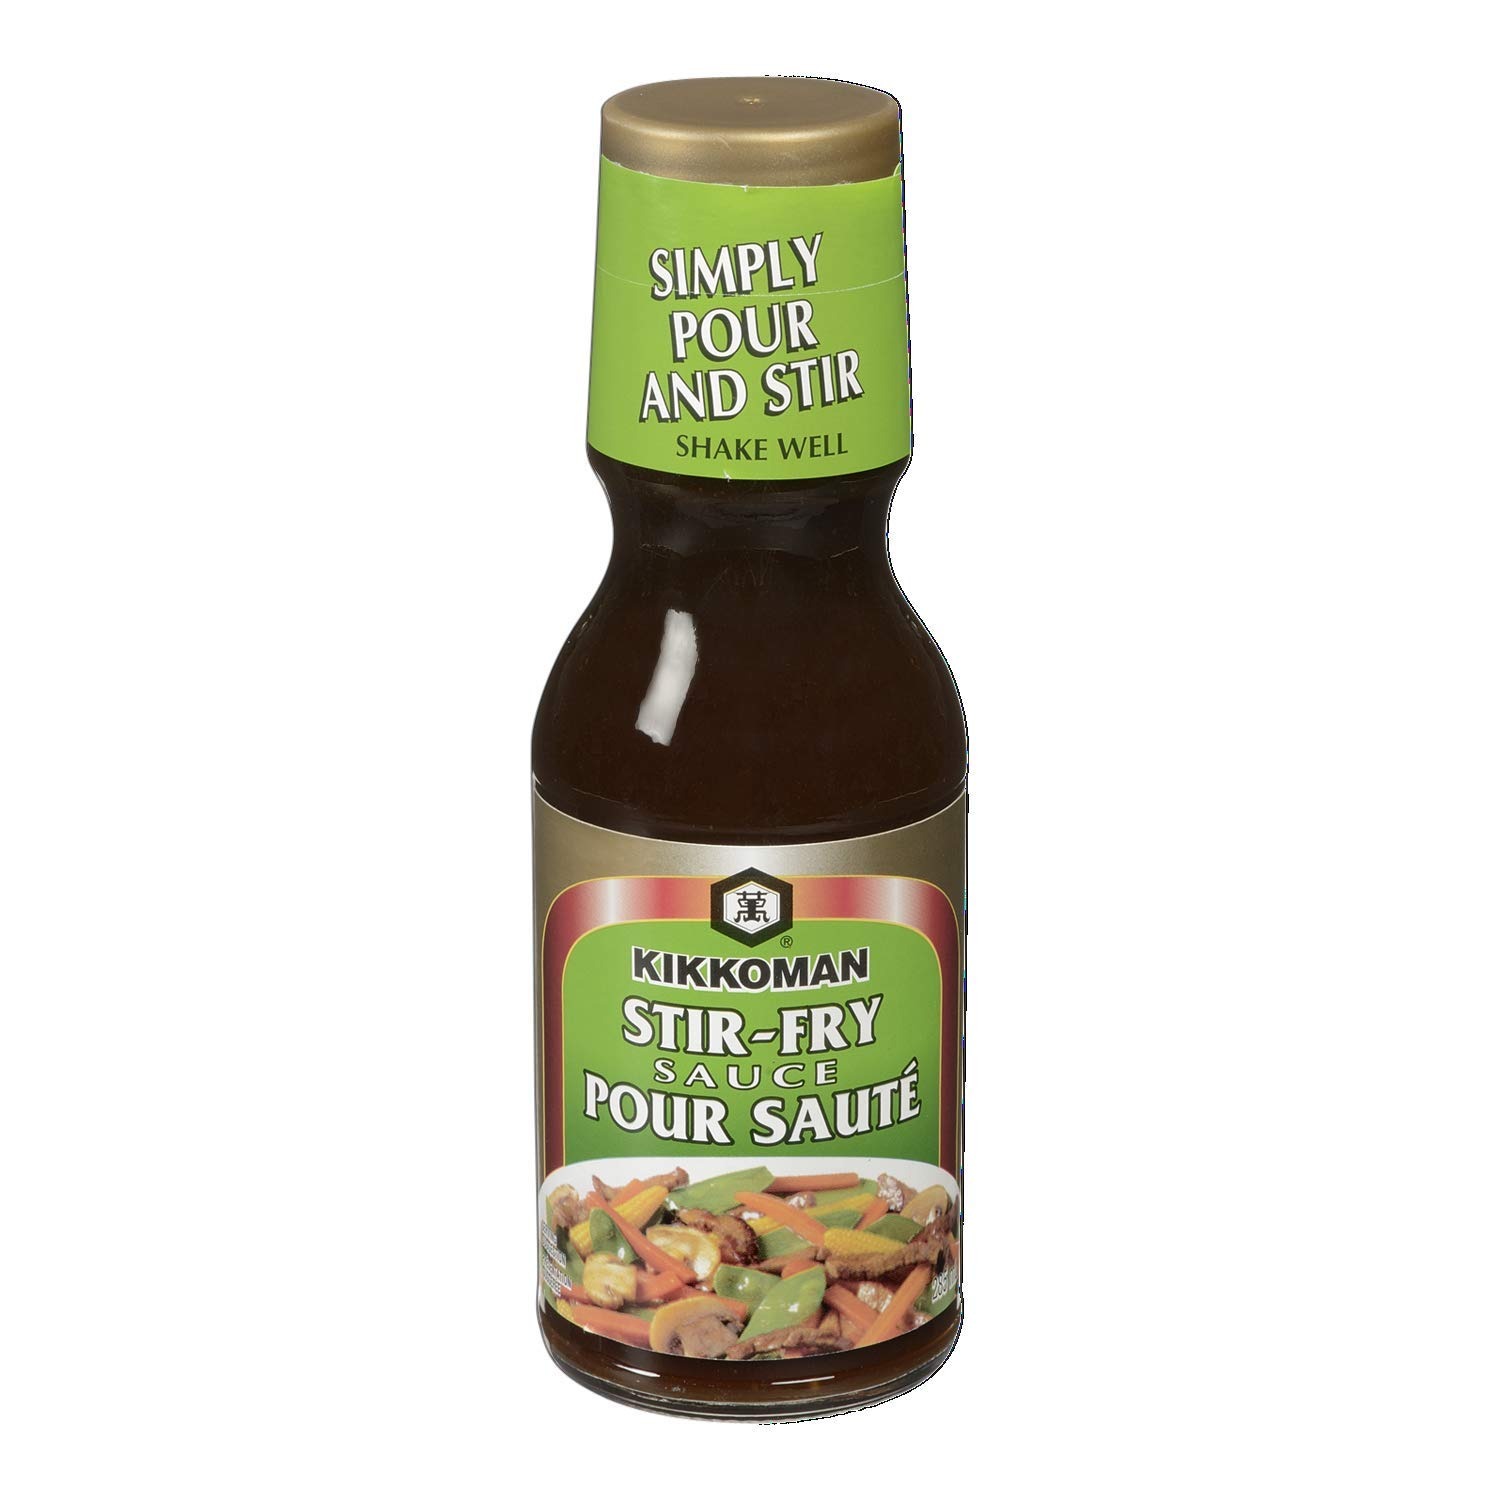
Item Name: Kikkoman Sauce Stir-Fry, 12.1 oz
Bullet Point 1: A blend of Kikkoman soy sauce, sesame oil, garlic, oyster sauce, and Asian seasonings
Bullet Point 2: All-purpose stir-fry sauce that could be used in meats, seafood, and vegetables
Bullet Point 3: Simply pour and stir
Bullet Point 4: Country Of Origin: United States
Value: 12.1
Unit: oz

Price: 6.19